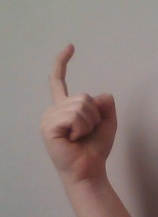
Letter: ra